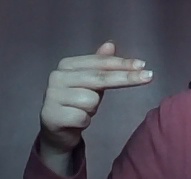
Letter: ghain